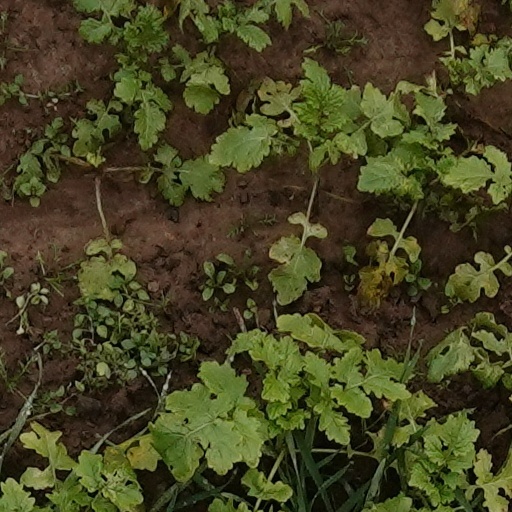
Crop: wheat